The Hunger Games (film)

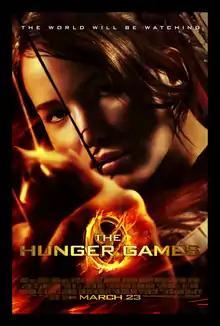
Theatrical release poster

The Hunger Games is a 2012 American dystopian action film directed by Gary Ross, who co-wrote the screenplay with Suzanne Collins and Billy Ray, based on the 2008 novel of the same name by Collins. It is the first installment in "The Hunger Games" film series. The film stars Jennifer Lawrence, Josh Hutcherson, Liam Hemsworth, Woody Harrelson, Elizabeth Banks, Lenny Kravitz, Stanley Tucci, and Donald Sutherland. In the film, Katniss Everdeen (Lawrence) and Peeta Mellark (Hutcherson) are forced to compete in the Hunger Games, an elaborate televised fight to the death consisting of adolescent contestants from the 12 Districts of Panem.